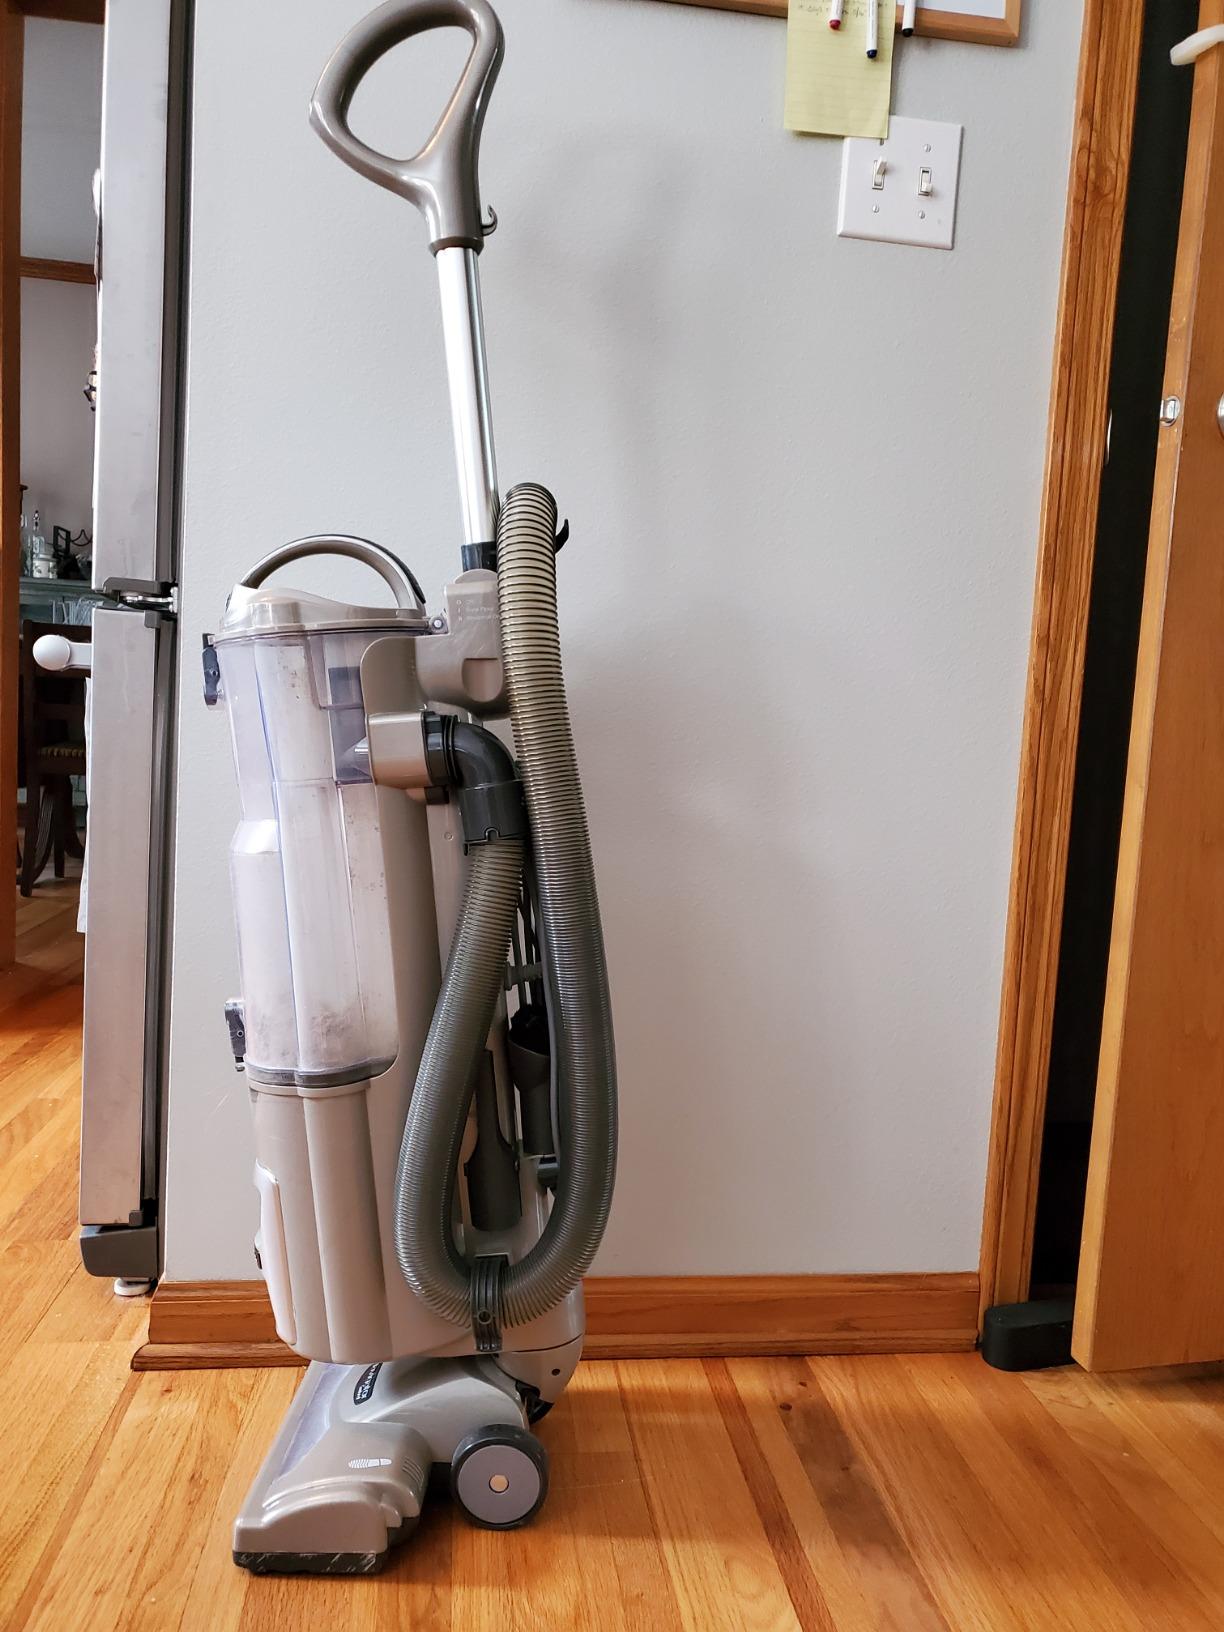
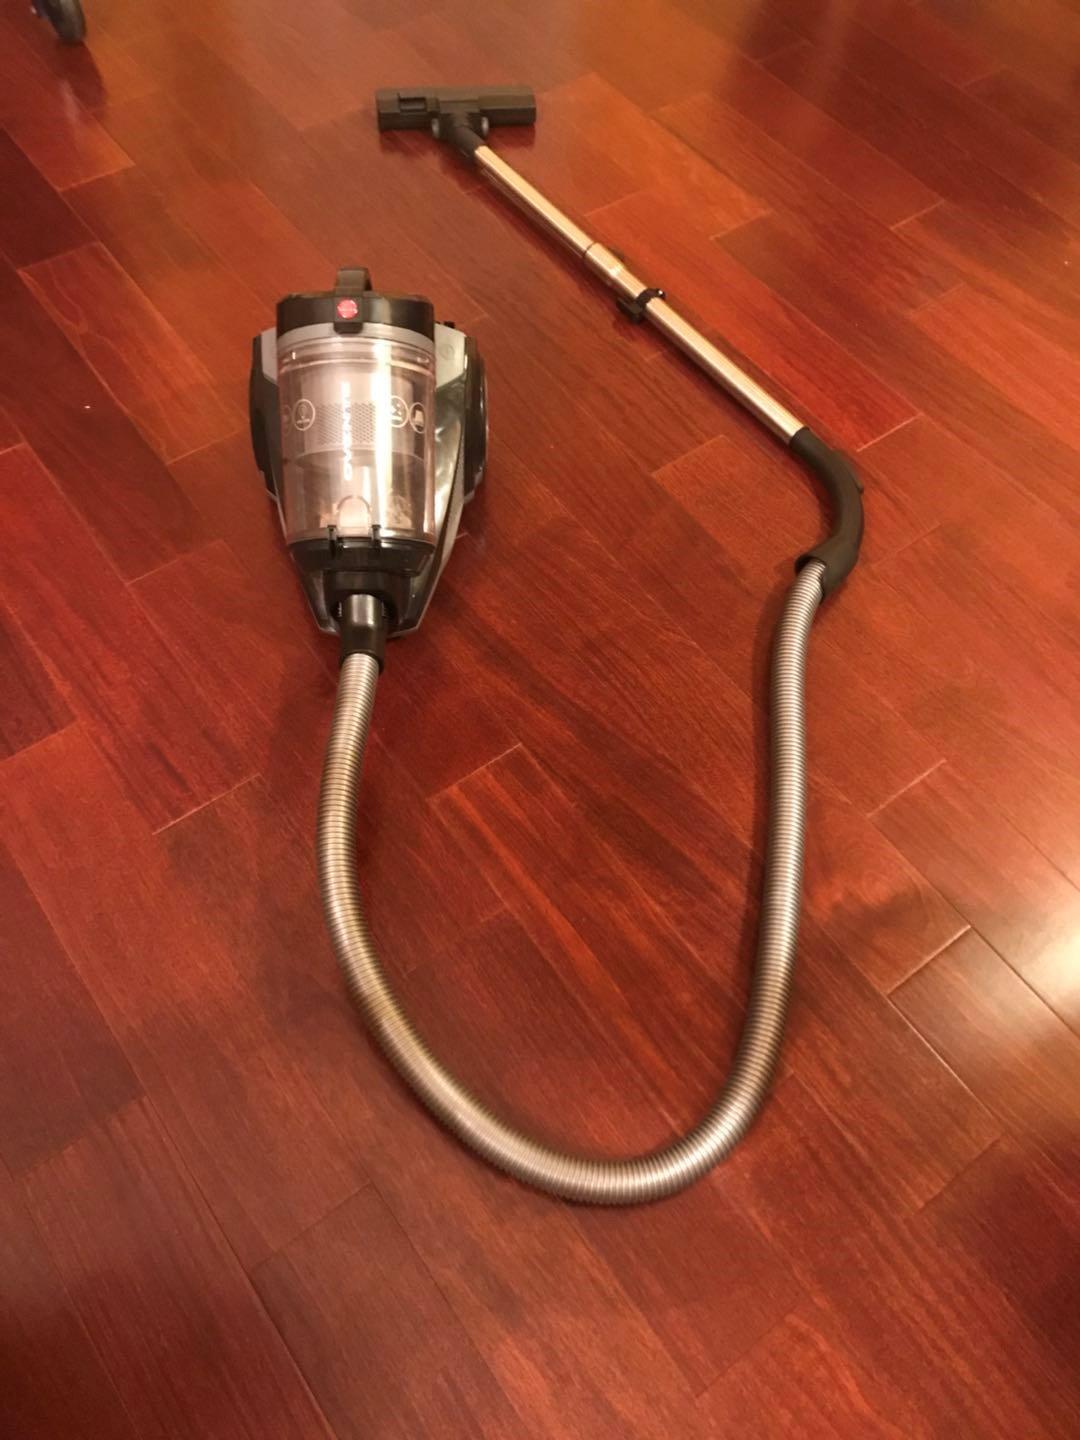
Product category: items_vacuum
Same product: no